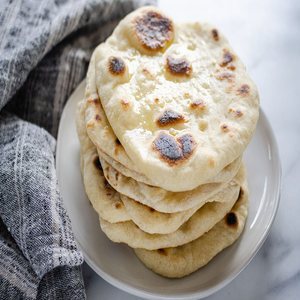
Dish: naan